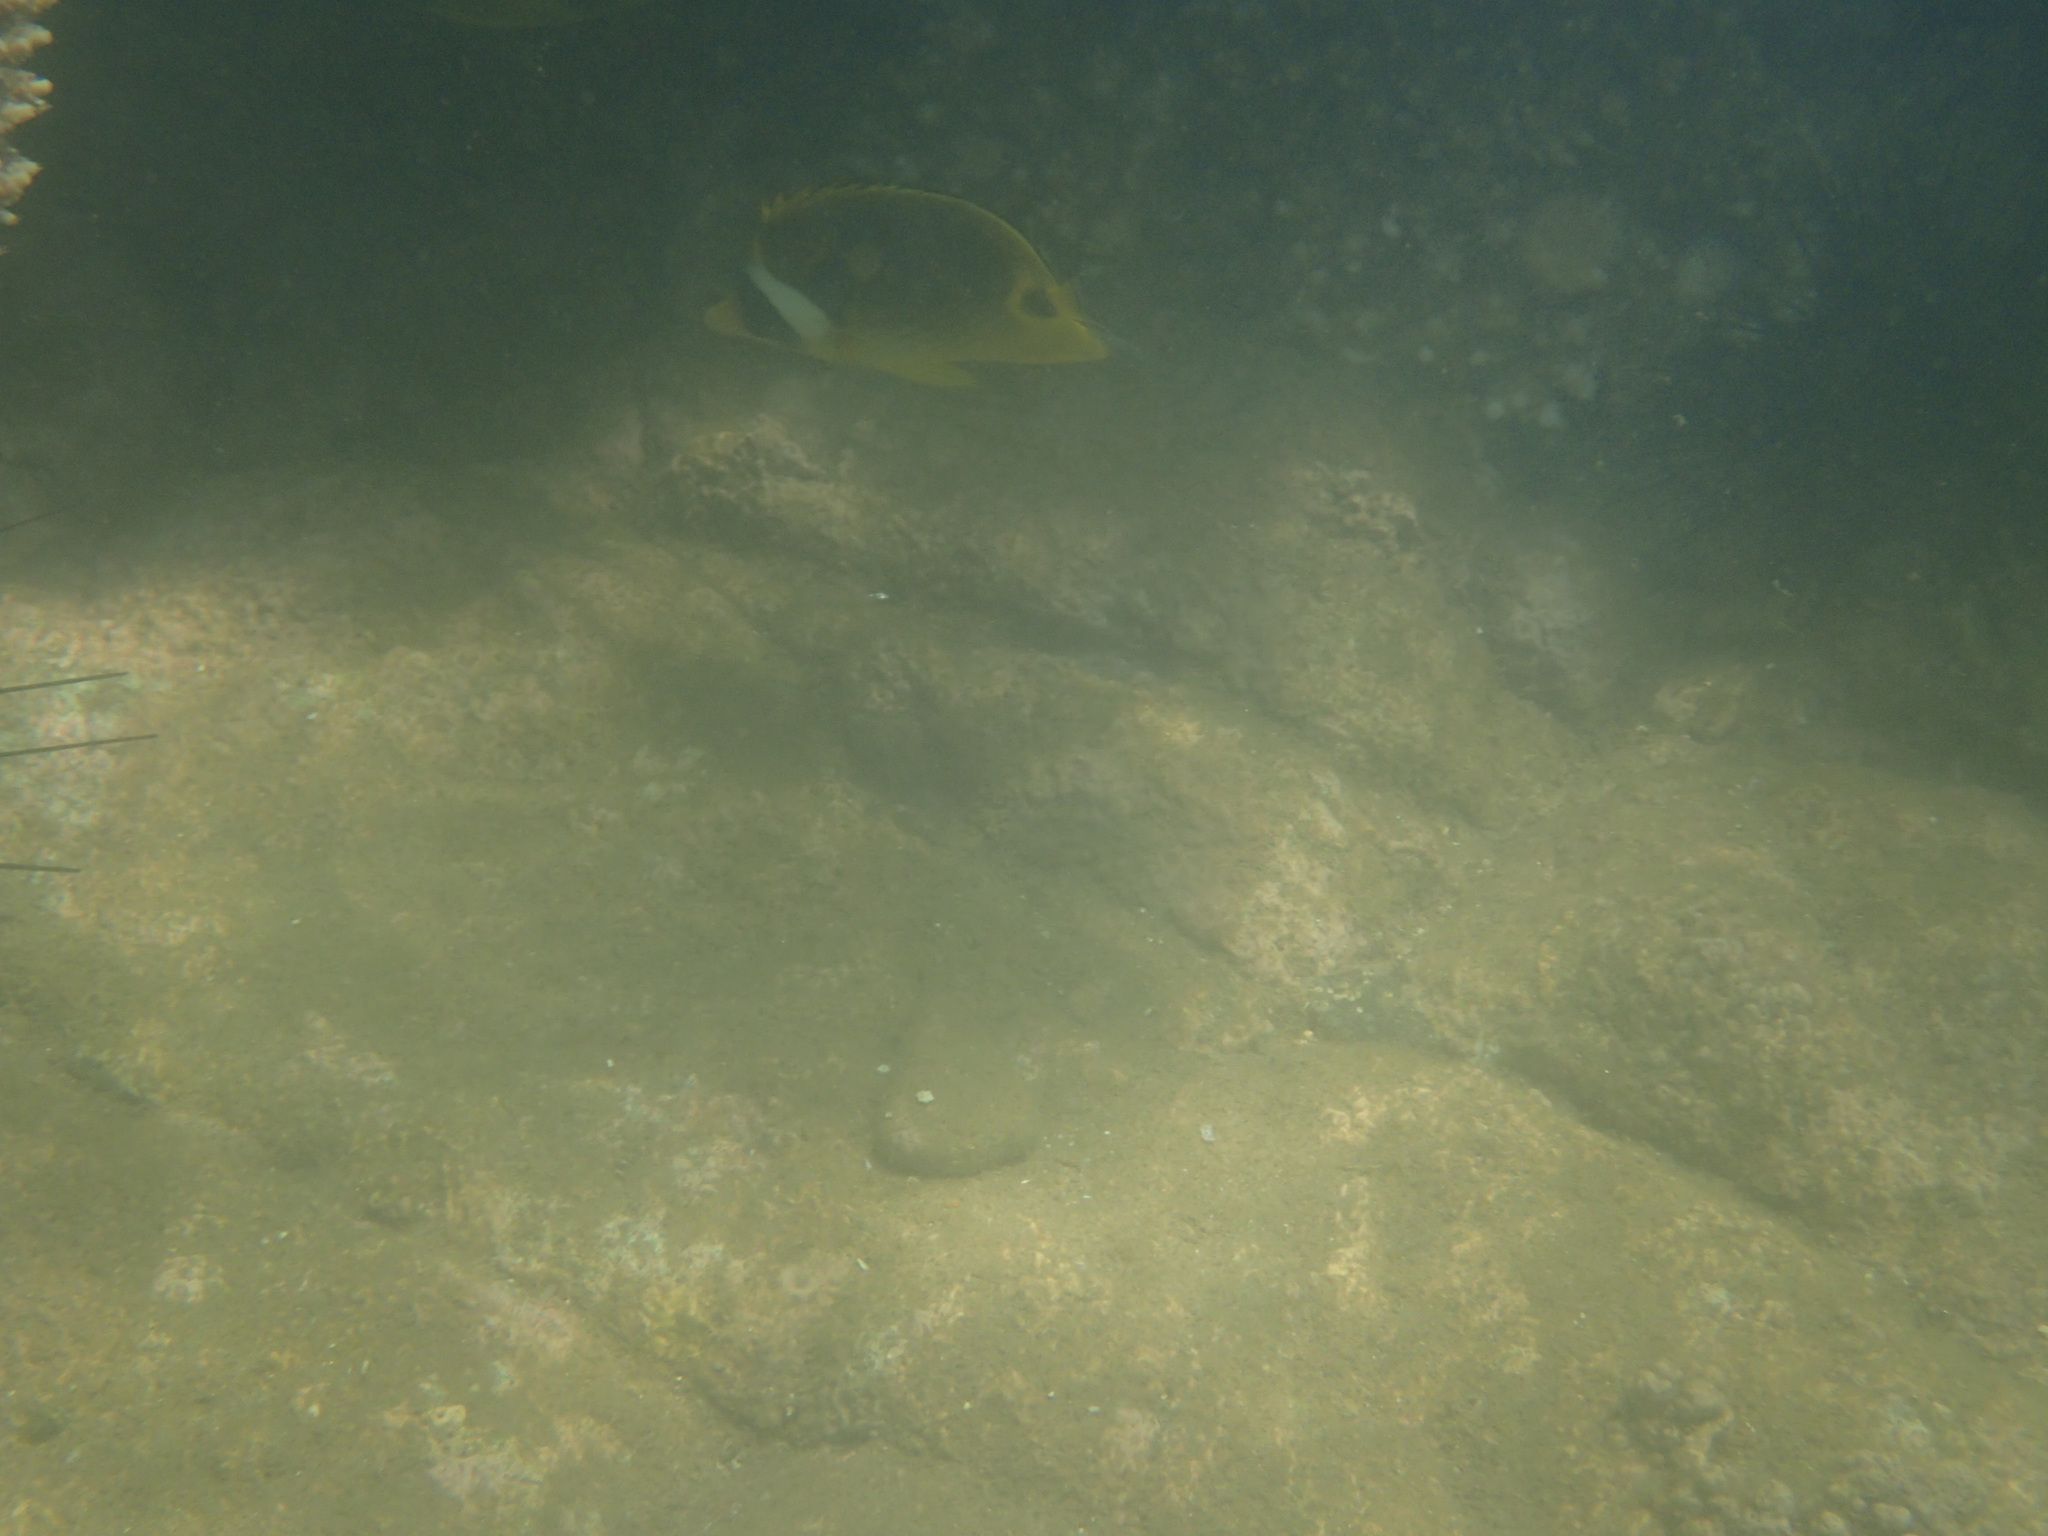
Chaetodon lunula (Raccoon Butterflyfish)